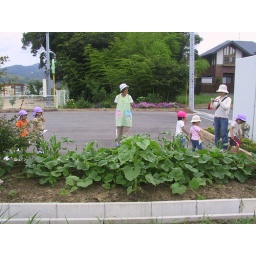
Butternut squash plants and one sun flower in the middle..